Artyom Sokolov

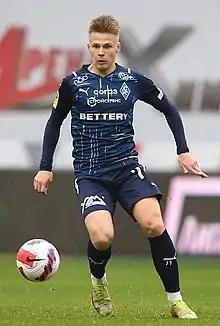
Sokolov with Krylia Sovetov in 2022

Artyom Yevgenyevich Sokolov (born 1 April 2003) is a Russian football player who plays as an attacking midfielder for Chayka Peschanokopskoye.